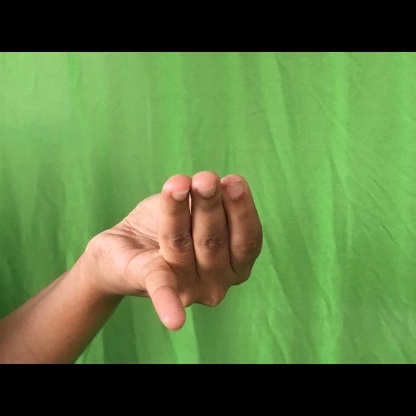
Mudra: Chaturam